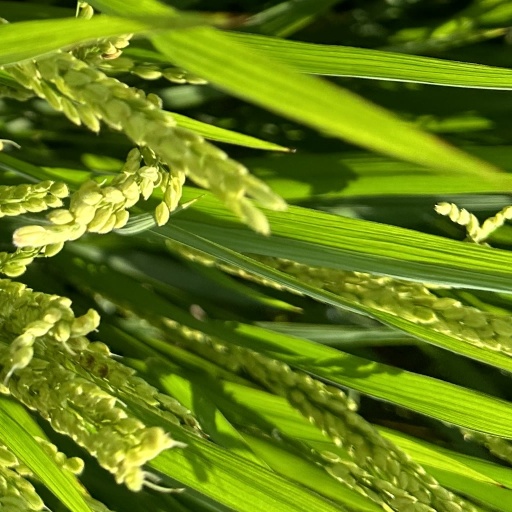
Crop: rice